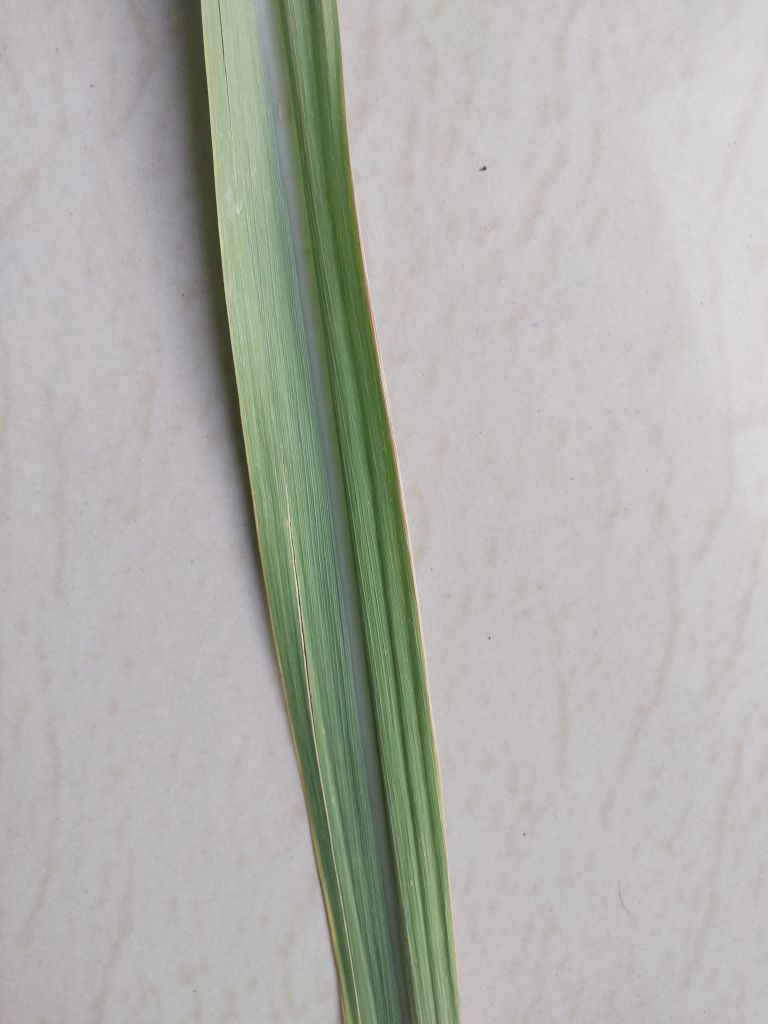
Label: Viral Disease